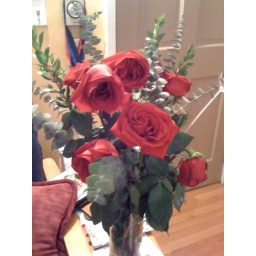
They're in the office so the cat won't eat them.